"Untitled" (Perfect Lovers)

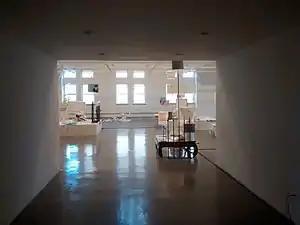
The Renaissance Society in Chicago where the work was displayed in 1994.

""Untitled" (Perfect Lovers)" first exhibition was at Jay Gorney Modern Art, New York, from October 20 to November 20, 1990. It was later included in González-Torres' 1994 exhibition, "Traveling," at The Renaissance Society in Chicago. This version was made specifically for the exhibition and was neither dated or signed. As of November 30, 2019 the piece has appeared in 75 exhibitions.